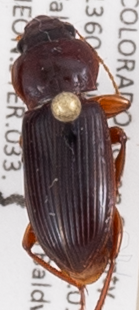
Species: Amara carinata
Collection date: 2014-06-24
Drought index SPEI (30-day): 0.71
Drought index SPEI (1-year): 0.54
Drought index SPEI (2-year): -1.01